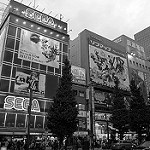
Label: B & W